Yuriko, Princess Mikasa

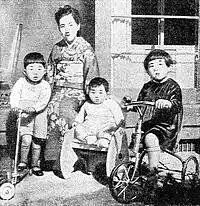
Yuriko and her three eldest children

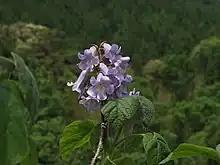
Princess tree, "Paulownia tomentosa", designated imperial personal emblem of Yuriko

On 29 March 1941, Yuriko's engagement to her second cousin once removed, Takahito, Prince Mikasa, was announced. The engagement ceremony was held on 3 October 1941, and the wedding ceremony took place on 22 October 1941; this was less than two months before the Japanese attack on Pearl Harbor which led to the United States entering World War II. After her marriage, Yuriko was styled "Her Imperial Highness The Princess Mikasa". Later on the couple and their first child were forced to live in a shelter after their residence was incinerated in the US fire bombings of Tokyo in 1945. Yuriko described the atmosphere during the final months of the war as "very frightening" with "heated arguments and tension, as if bullets were about to fly". She became involved with domestic duties as the family struggled financially in post-war years.